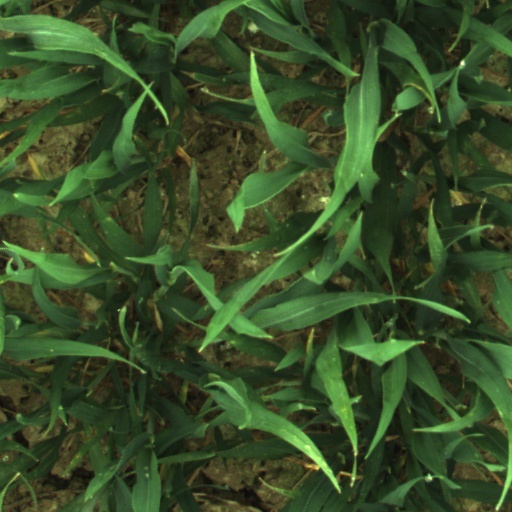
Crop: wheat